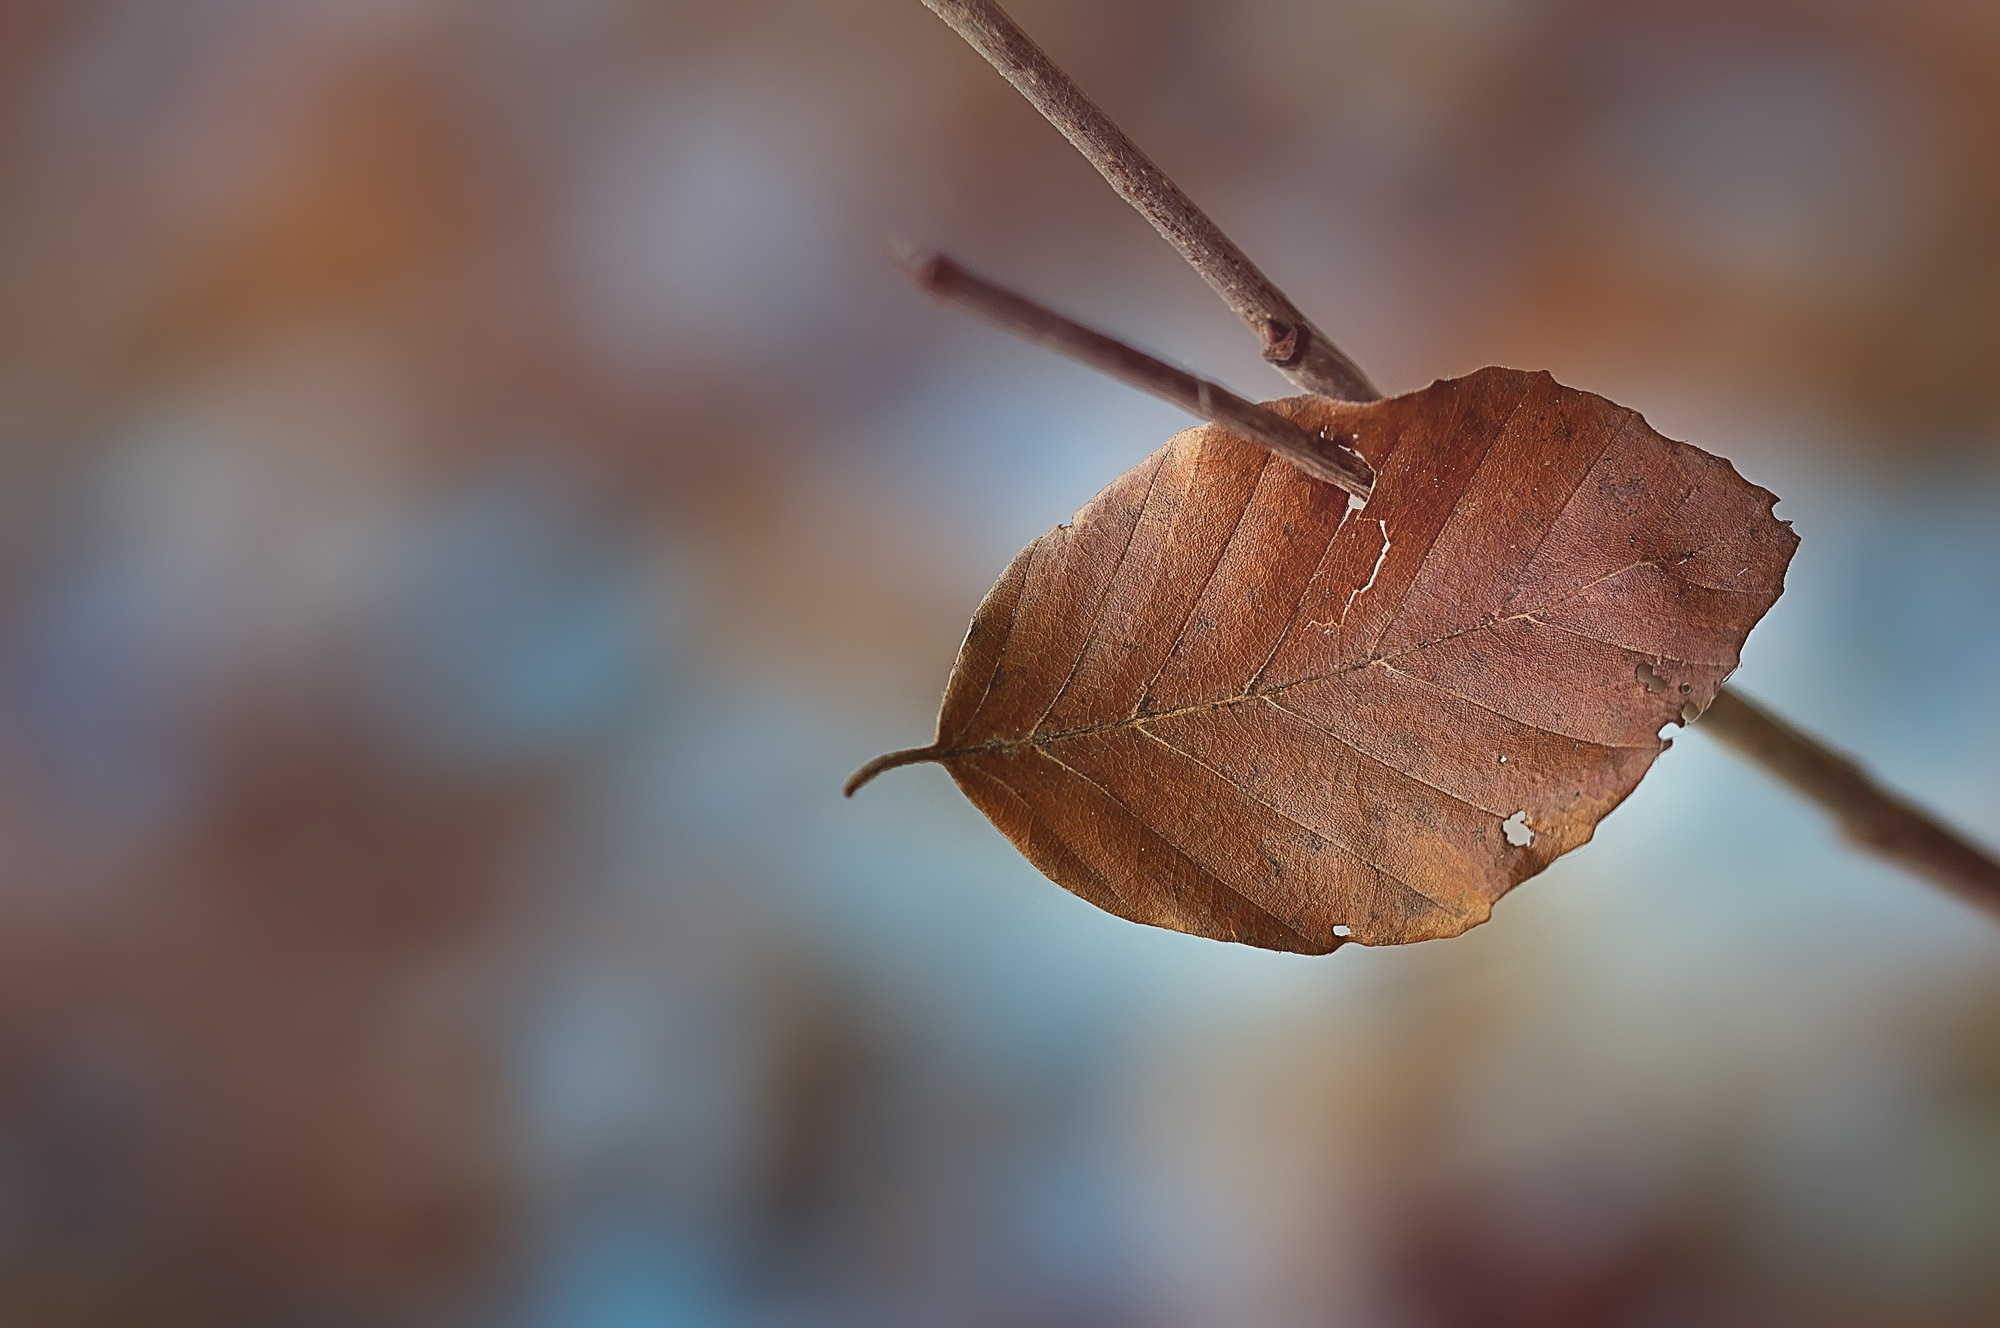
nature, branch, plant, photography, leaf, flower, dry, insect, autumn, brown, close, flora, season, fauna, invertebrate, twig, close up, foliage leaf, macro photography, plant stem